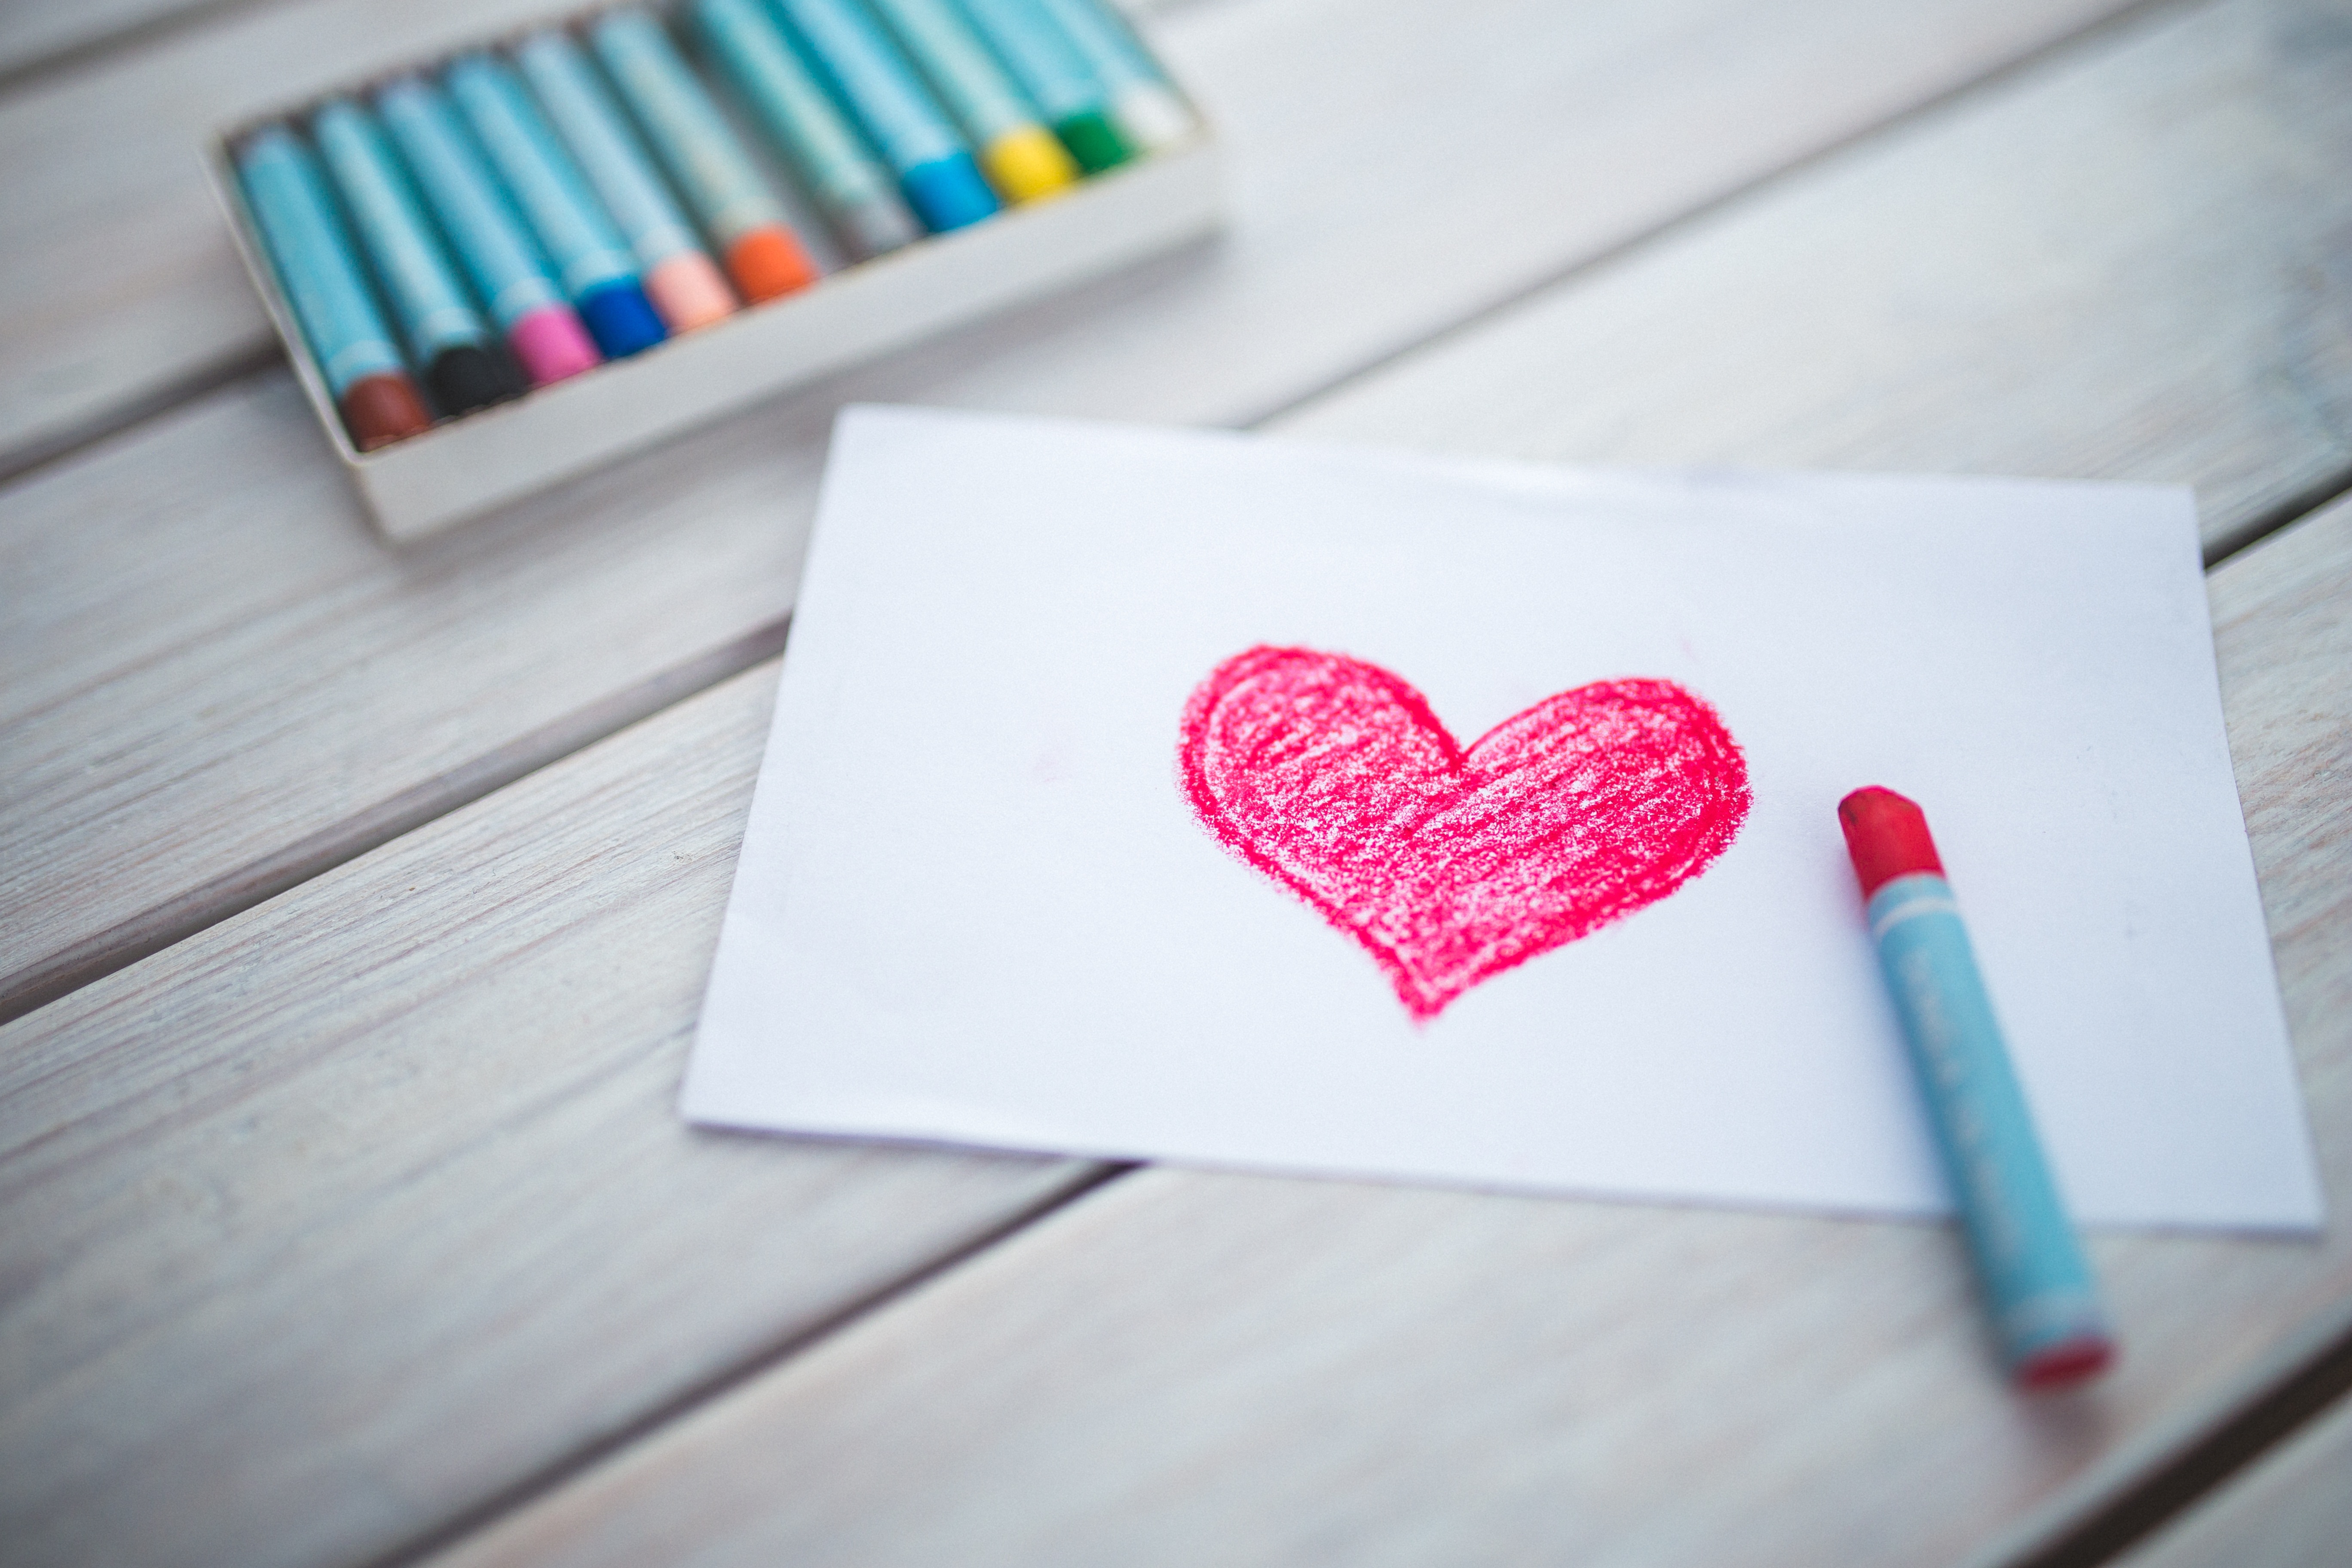
creative, heart, color, lip, crafting, art, publicdomain, drawing, creativity, crafts, artsupplies, organ, oilpastels